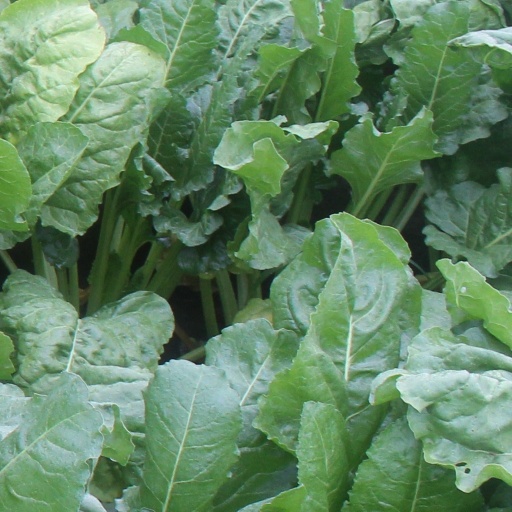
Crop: sugar beet